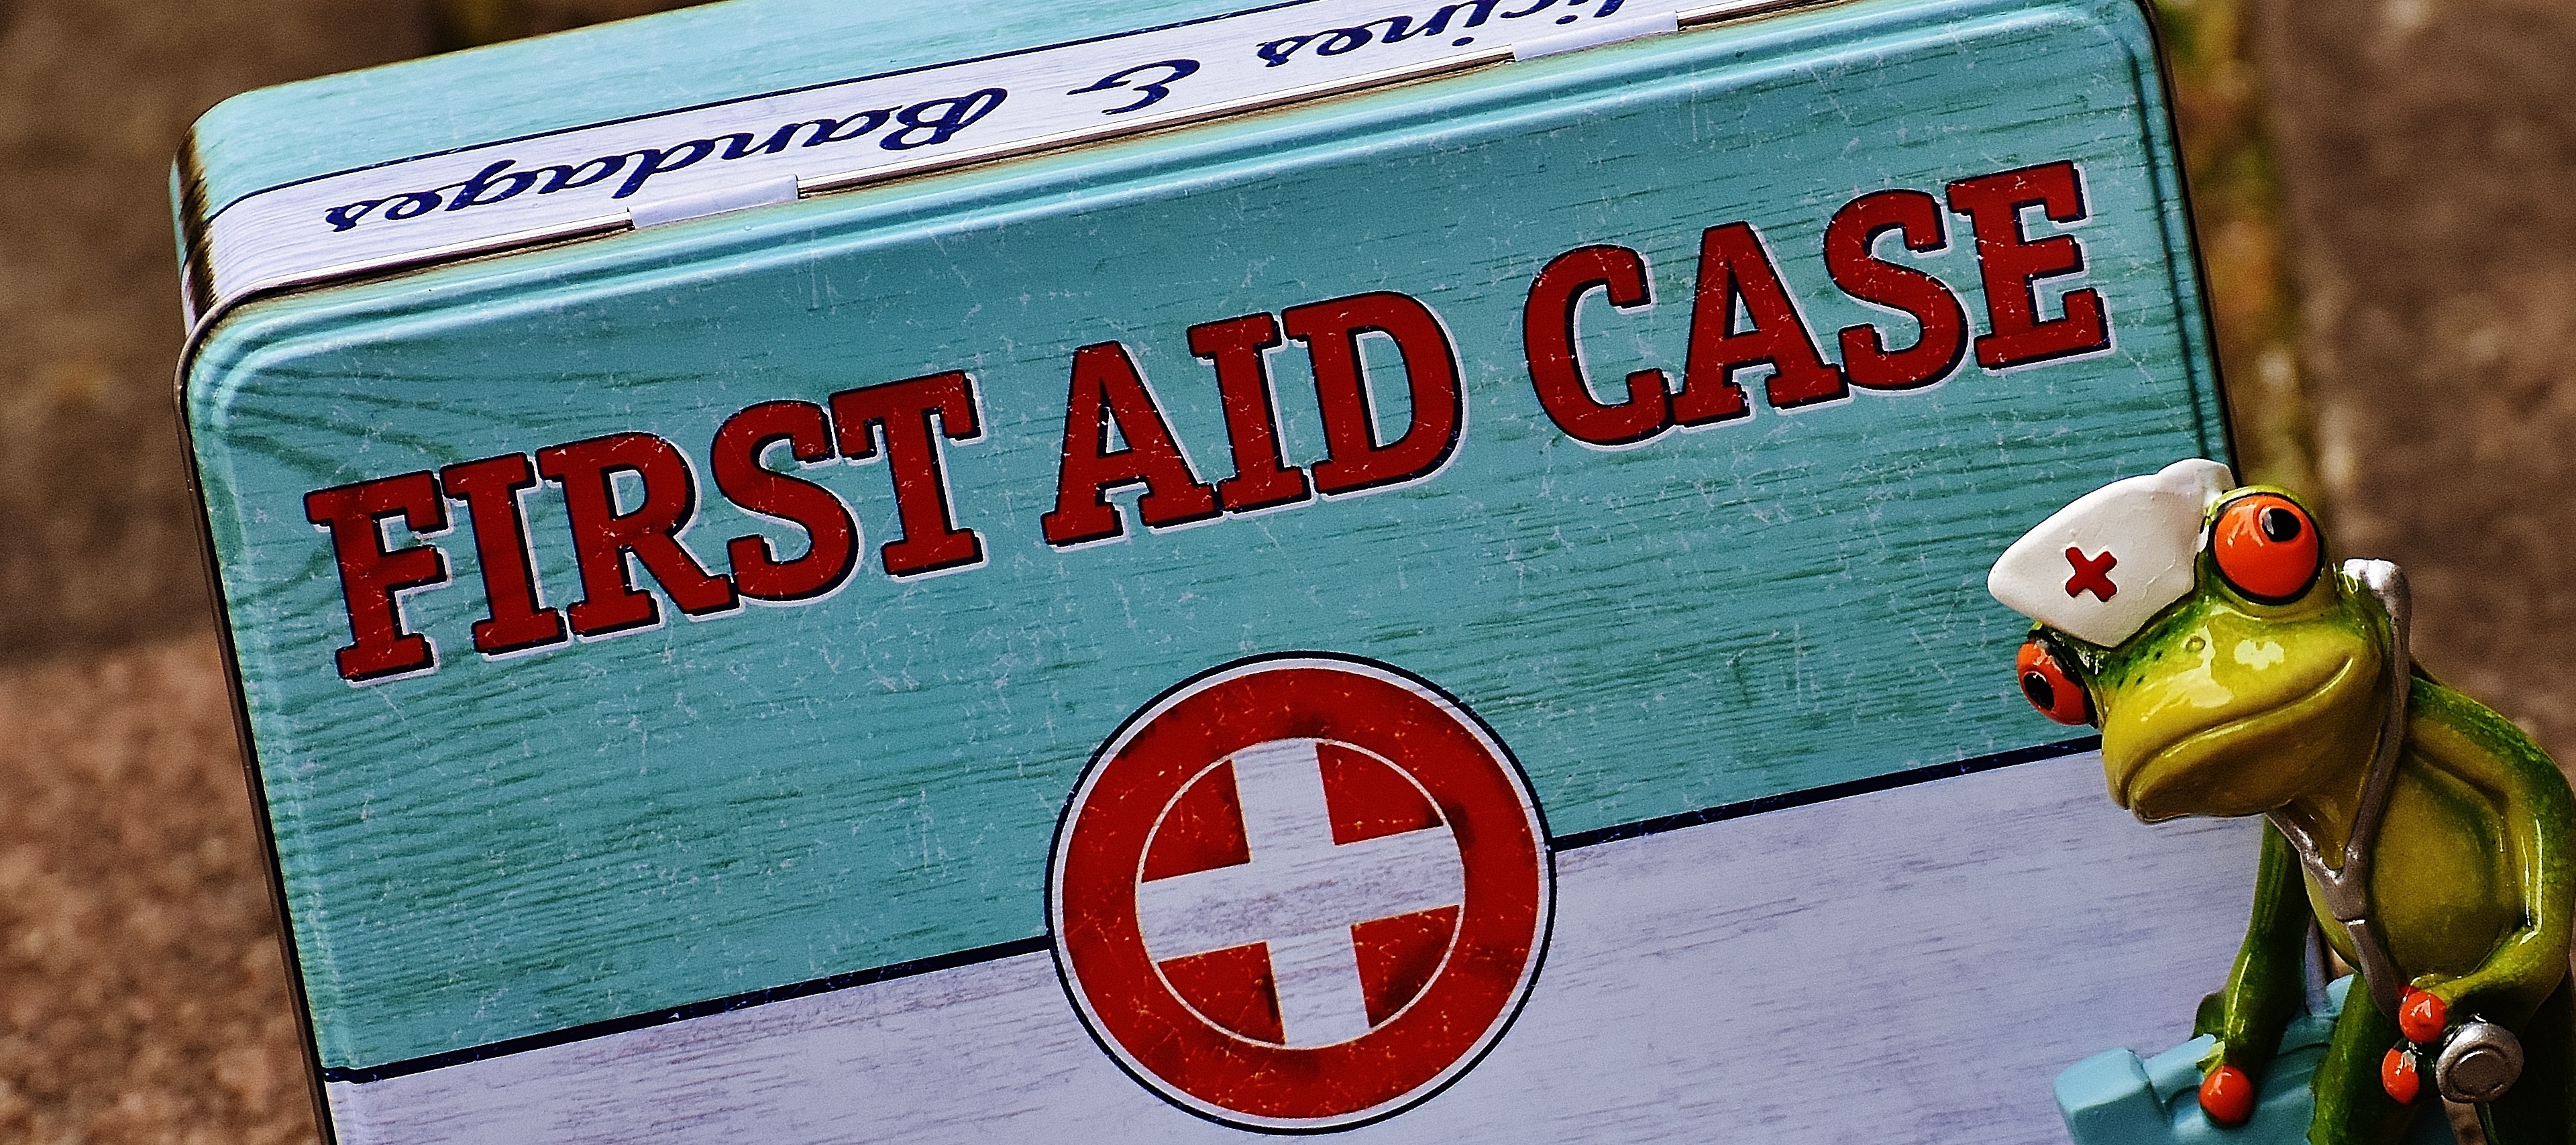
cute, sign, color, metal, box, frog, sheet, figure, funny, nurse, emergency, medic, tin can, first aid, metal cans, medicine chest